Shades of purple

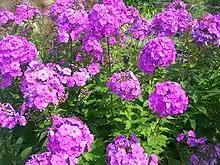
Garden Phlox ("Phlox paniculata")

The pure essence of purple was approximated in pigment in the late 1960s by mixing fluorescent magenta and fluorescent blue pigments together to make "fluorescent purple" to use in psychedelic black light paintings. This tone of purple was very popular among hippies and was the favorite color of Jimi Hendrix. Thus it is called psychedelic purple. Psychedelic purple is the color halfway between electric purple and magenta.